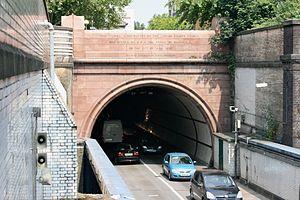
Rotherhithe est un quartier résidentiel dans le sud de Londres, en Angleterre. Il fait partie du borough londonien de Southwark. Il est situé sur une avancée de la rive sud de la Tamise, face à Wapping et l'île aux Chiens.